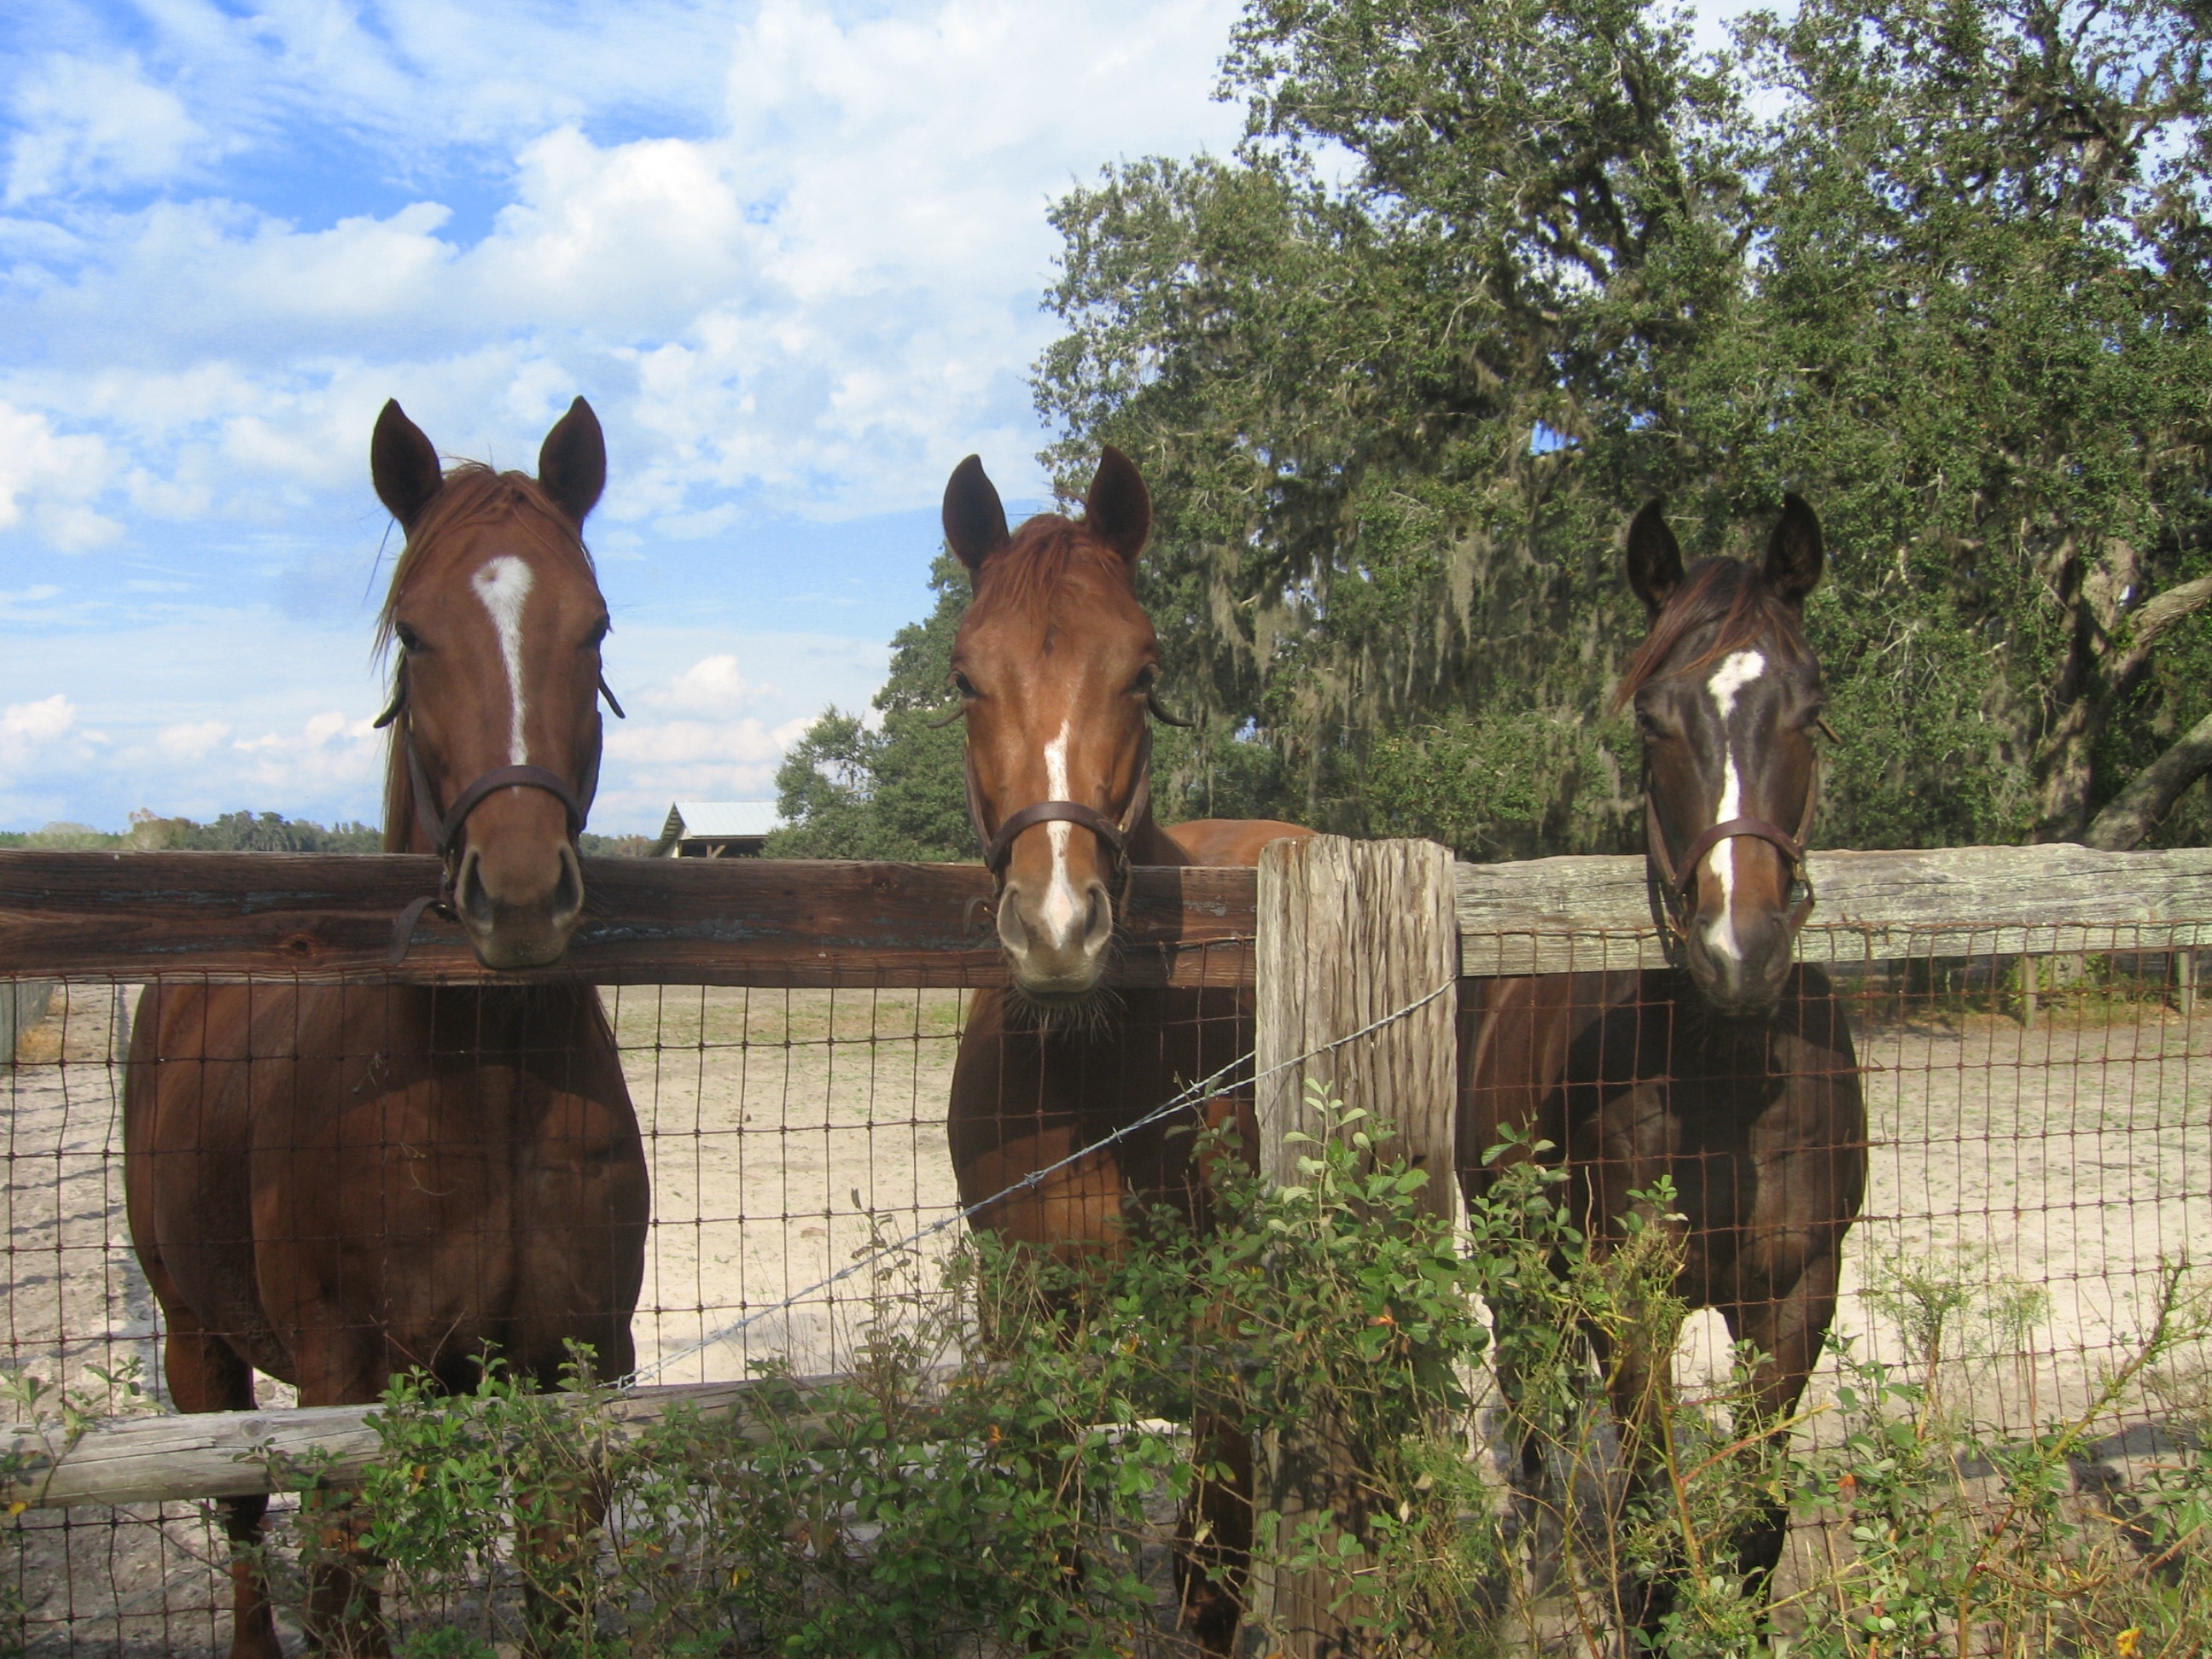
landscape, nature, outdoor, fence, field, farm, countryside, animal, country, environment, rural, farming, scenic, pasture, livestock, ranch, horse, mammal, stallion, mane, agriculture, tourism, farmland, agricultural, equestrian, equine, outdoors, horses, mare, scene, purebred, equestrianism, pack animal, eventing, neighbors, horse like mammal, english riding